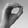
ASL letter: O